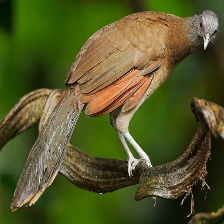
Species: GREY HEADED CHACHALACA
Scientific name: ORTALIS CINEREICEPS